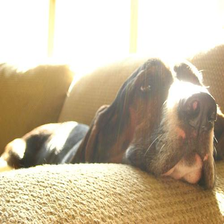
Species: dog
Breed: basset hound